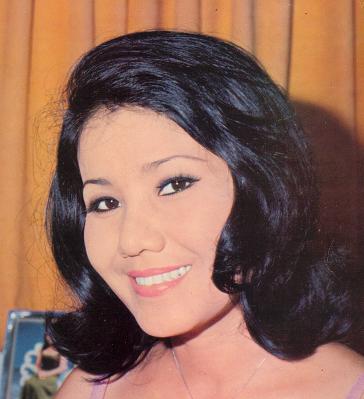
มาริษา อมาตยกุล

| name = มาริษา อมาตยกุล
| honorific_suffix = ทวีติยาภรณ์มงกุฎไทย|ท.ม., ตริตาภรณ์ช้างเผือก|ต.ช.
| image = MariSa Amattayakul.jpg
| birthname = มาริษา อมาตยกุล
| birthplace = จังหวัดธนบุรี ประเทศไทย
| occupation = ทหารเรือ นักแสดง นักร้อง
| spouse = ประสงค์ ธรรมฐิติ
(2505 - 2545)
| yearsactive = พ.ศ. 2501 - ปัจจุบัน
| แนวเพลง = จังหวะรุมบ้า, สโลว์
| ค่าย = วงดนตรีสุนทราภรณ์ วงดนตรีกรมประชาสัมพันธ์
| ส่วนเกี่ยวข้อง = กองทัพเรือ
| otherawards = พ.ศ. 254.... - นักร้องผู้ใช้ภาษาไทยดีเด่นของสถาบันราชภัฏจันทรเกษม
จ่าตรีหญิง มาริษา อมาตยกุล หรือ นางมาริษา ธรรมฐิติ นักร้องวงดนตรีสุนทราภรณ์|วงสุนทราภรณ์ เจ้าของเสียงเพลง "ริมฝั่งน้ำ" กับทรงผม "สวอน" ที่ผู้ชมจดจำคุ้นเคยตลอดมากว่า 60 ปี
==ประวัติ==
=== ภูมิหลัง ===
เกิดที่ฝั่งธนบุรี กรุงเทพมหานคร เมื่อวันที่ 22 ตุลาคม พ.ศ. 2481|พ.ศ. 2482 มีพี่น้อง 5 คน มีชื่อเล่นว่า แต๋ว เข้ารับการศึกษาที่โรงเรียนสตรีวรนาถและเรียนต่อที่โรงเรียนสตรีวิทยา
=== ชีวิตนักร้อง ===
หลังสำเร็จการศึกษามาริษาเข้ารับราชการที่กรมยุทธการทหารเรือ ติดยศจ่าตรี โดยมาริษาชื่นชอบการร้องเพลงของวงสุนทราภรณ์เป็นพิเศษ โดยเฉพาะเพลงของมัณฑนา โมรากุลที่กำลังมีชื่อเสียงมากในขณะนั้น เธอจึงมักชอบครวญเพลงขับกล่อมคลายเหงาในยามปฏิบัติหน้าที่และยามว่างเว้นภารกิจ เพราะทุกวินาทีในคราบเครื่องแบบทหารรั้วของชาติ มาริษาไม่เคยละทิ้งฝันแห่งความตั้งใจที่อยากเป็นส่วนหนึ่งของวงดนตรีกรมประชาสัมพันธ์หรือวงดนตรีสุนทราภรณ์เลย
ต่อมากองทัพเรือไทย|กองทัพเรือเล็งเห็นแววความสามารถ จึงส่งเธอเข้าประกวดร้องเพลงในรายการไนติงเกลทางโทรทัศน์ช่อง 7 เมื่อ พ.ศ. 2501 มาริษาเลือกขับร้องเพลงเสียงกระซิบจากเกลียวคลื่น ซึ่งเธอก็ไม่ได้รางวัลจากการประกวดเลยแต่การเข้าประกวดในครั้งนี้ทำให้มาริษามีโอกาสได้พบกับ ครูแก้ว อัจฉริยะกุล เพื่อนสนิทของเอื้อ สุนทรสนาน|ครูเอื้อ สุนทรสนาน ครูแก้วจึงนำเธอไปฝากเข้าวงดนตรีกรมประชาสัมพันธ์ โดยที่ครูเอื้อไม่ได้ให้มาริษาร้องเพลงทดสอบก็รับเข้าเป็นนักร้องเลยทันที มาริษาอยู่ในโครงการ "ดาวรุ่งพรุ่งนี้"ยุคแรกๆ ร่วมกับบุษยา รังสี และ อ้อย อัจฉรา ขณะที่ผู้ใหญ่ในกองทัพเรือคัดค้านด้วยความห่วงใย
หลังจากได้ทำงานที่กรมประชาสัมพันธ์และวงดนตรีสุนทราภรณ์ มาริษาได้รับเลือกให้ร้องเพลงรอคำรักร้องออกงานต่างๆ แต่เมื่อถึงคราวอัดแผ่นครูเอื้อได้มอบเพลงนี้ให้รวงทอง ทองลั่นธมนักร้องสุนทราภรณ์รุ่นพี่บันทึกเสียง และนำเพลงพี่รักจริงให้มาริษาบันทึกเสียงเป็นเพลงแรกแทน มาริษาโด่งดังอย่างสุดขีดเมื่อได้บันทึกเสียงเพลงจังหวะรุมบ้าชื่อ ริมฝั่งน้ำ(ต้นฉบับโดย ชวลี ช่วงวิทย์|ชวลีย์ ช่วงวิทย์)​ ซึ่งกลายเป็นงานสร้างชื่อเสียง เมื่อมีการเปิดเพลงดังกล่าวตามสถานีวิทยุต่างๆ
ด้วยความที่เธอมีน้ำเสียงที่เข้มแข็งแกมหวาน ต่างจากนักร้องหญิงในยุคนั้น จึงมักได้รับเลือกให้ร้องเพลงทำนองออกสากลหรือเพลงแนวจังหวะไมเนอร์ แนวโรแมนติก เช่น เพลงยัง เพลงเกาะสมุย เพลงเดือนหงาย เพลงสาส์นสวาท เพลงคลื่นกรรม เพลงหนี้รัก และด้วยความชื่นชอบเสียงของมัณฑนา โมรากุลมาก จึงมักได้เพลงเก่าๆที่มัณฑณาขับร้องไว้นำมาบันทึกเสียงใหม่อีกครั้ง เช่น สาริกาชมเดือน รักอะไร สร้างระเบียบ เสียงดุเหว่า ชมดอกฟ้า บ้านแสนสุข นอกจากน้ำเสียงที่ไพเราะแล้วสิ่งหนึ่งที่เป็นเอกลักษณ์ประจำตัวของเธอ คือ ผมทรงสวอนซึ่งเป็นที่จดจำของบรรดาแฟนเพลงมาจนถึงทุกวันนี้
หลังจากที่สิ้นเสาหลักอย่างครูเอื้อ สุนทรสนานไป เหล่าเพื่อนพ้องน้องพี่ ต่างอำลาชีวิตข้าราชการไป แต่มาริษายังยืนหยัดรับราชการอยู่ที่กรมประชาสัมพันธ์ กระทั่งได้ดำรงตำแหน่ง ผอ.ส่วนบริหารการดนตรีก่อนเกษียณอายุข้าราชการในปี 2543 ซึ่งในขณะรับราชการมาริษาได้มีส่วนร่วมในการจัดคอนเสิร์ต "เสียงสวรรค์วันประชา" ที่เชื้อเชิญเหล่านักร้องรุ่นเก่าลายครามกลับคืนสู่เวที เพื่อหารายได้มอบให้ทายาทครอบครัวศิลปิน ถือเป็นความภาคภูมิใจส่วนหนึ่งที่เธอได้มีโอกาสช่วยเหลือพี่น้องศิลปินด้วยกัน
=== ชีวิตส่วนตัว ===
มาริษาสมรสกับ นายประสงค์ ธรรมฐิติ เมื่อวันที่ 17 สิงหาคม พ.ศ. 2505 มีบุตรหนึ่งคน ชื่อ ปัทมา ธรรมฐิติ และยังมีหลานชายที่อยู่ในวงการนักร้องด้วยกัน คือ ตู้ ดิเรก อมาตยกุล
== ตัวอย่างผลงาน ==
=== ผลงานการแสดง ===
* วานลมจูบ (เป็นนางเอกคู่กับทนงศักดิ์ ภักดีเทวา)
* ผู้เนรมิต (ร่วมกับชาลี อินทรวิจิตร)
=== ผลงานเพลง ===
ริมฝั่งน้ำ , ฝนตั้งเค้า , เดือนหงาย , เพียงปลายก้อย , เกาะสมุย , รักอะไร , อยากมีรักหวาน , สาริกาชมเดือน , หงส์สะบัดบาป ,
กรงที่ขังใจ , ประชดอารมณ์ , ยัง , อย่าทำให้ช้ำอีกเลย , สาส์นสวาท , นี่หรือเธอรัก , หนี้รัก , คลื่นกรรม , รักหนึ่งในดวงใจ , ตลุงเสดสา , อี่นาย , สร้างระเบียบ , รักที่หวัง , กลางวันจันทร์จาก , เดือนโกง , ยากใจ , สาริกาชมเดือน, รักที่หวัง, นี่หรือเธอรัก, คุณขาอย่าลวง, พี่รักจริง (คู่ สมศักดิ์ เทพานนท์) , บ้านนาราตรี (คู่ สมศักดิ์ เทพานนท์) , รื่นเริงใจ (ร่วมกับ ศรีสุดา รัชตะวรรณ วรนุช อารีย์) ไร้รักไร้ผล (ร่วมกับ ศรีสุดา รัชตะวรรณ วรนุช อารีย์) , สามนัด (ร่วมกับ เลิศ ประสมทรัพย์,ศรีสุดา รัชตะวรรณ,วรนุช อารีย์) ดำเนินทราย ร้องคู่กับวินัย จุลบุษปะ ต้นฉบับมัณฑนา โมรากุล,วินัย จุลบุษปะ เป็นต้น
ฯลฯซีดีรวมเพลงของมาริษา อมาตยกุล ,สุนทราภรณ์-เมโทรแผ่นเสียง-เทป 2543
== เครื่องราชอิสริยาภรณ์ ==
ประกาศสำนักนายกรัฐมนตรี เรื่อง พระราชทานเครื่องราชอิสริยาภรณ์อันเป็นที่เชิดชูยิ่งช้างเผือกและเครื่องราชอิสริยาภรณ์อันมีเกียรติยศยิ่งมงกุฎไทย ประจำปี 2542 เล่ม 117 ตอนพิเศษ 4 ข ราชกิจจานุเบกษา 22 กุมภาพันธ์ พ.ศ. 2543
ประกาศสำนักนายกรัฐมนตรี เรื่อง พระราชทานเครื่องราชอิสริยาภรณ์อันเป็นที่เชิดชูยิ่งช้างเผือกและเครื่องราชอิสริยาภรณ์อันมีเกียรติยศยิ่งมงกุฎไทย ประจำปี 2539 เล่ม 113 ตอนพิเศษ 25 ข ราชกิจจานุเบกษา 25 ธันวาคม พ.ศ. 2539
==อ้างอิง==
หมวดหมู่:นักร้องหญิงชาวไทย
หมวดหมู่:สุนทราภรณ์
หมวดหมู่:นักร้องเพลงลูกกรุง
หมวดหมู่:สกุลอมาตยกุล
หมวดหมู่:บุคคลจากโรงเรียนสตรีวิทยา
หมวดหมู่:ทหารเรือชาวไทย